Coat of arms of Western Sahara

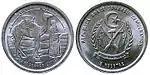
On the right the reverse of 5 Sahrawi peseta with the coat of arms with hammer

In the late 19th-century, Western Sahara formally became a Spanish colony. After the Green March pressure and the Madrid Accords of 1975, Spain unilaterally disengaged itself leaving the territory to Morocco and Mauritania, who split the territory, giving two thirds to the former, in a movement that was not recognized by the UN. The Polisario Front rejected this illegal move and declared in Bir Lehlou, the Sahrawi Arab Democratic Republic (SADR) as the state representing an independent Western Sahara.